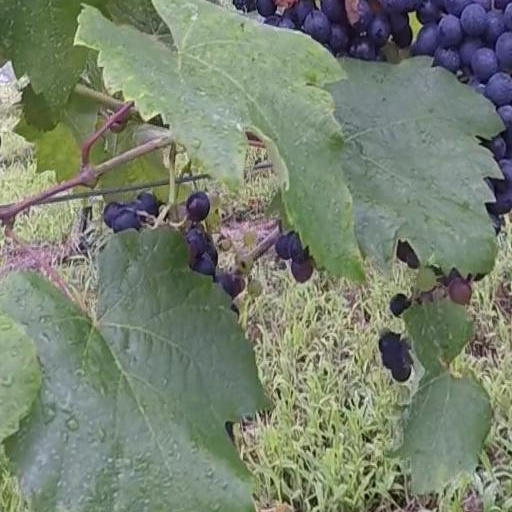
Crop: grape